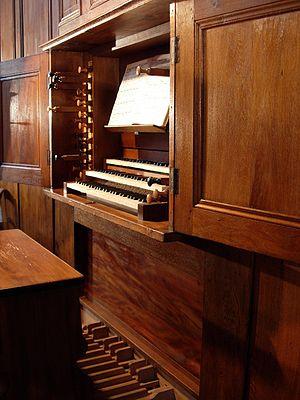
Les trois claviers manuels de l'orgue Callinet de l'église Notre-Dame, Saint-Etienne
L'orgue est un instrument à vent multiforme dont la caractéristique est de produire les sons à l’aide d’ensembles de tuyaux sonores accordés suivant une gamme définie et alimentés par une soufflerie. L'orgue est joué majoritairement à l’aide d’un ou plusieurs claviers et le plus souvent aussi d’un pédalier.